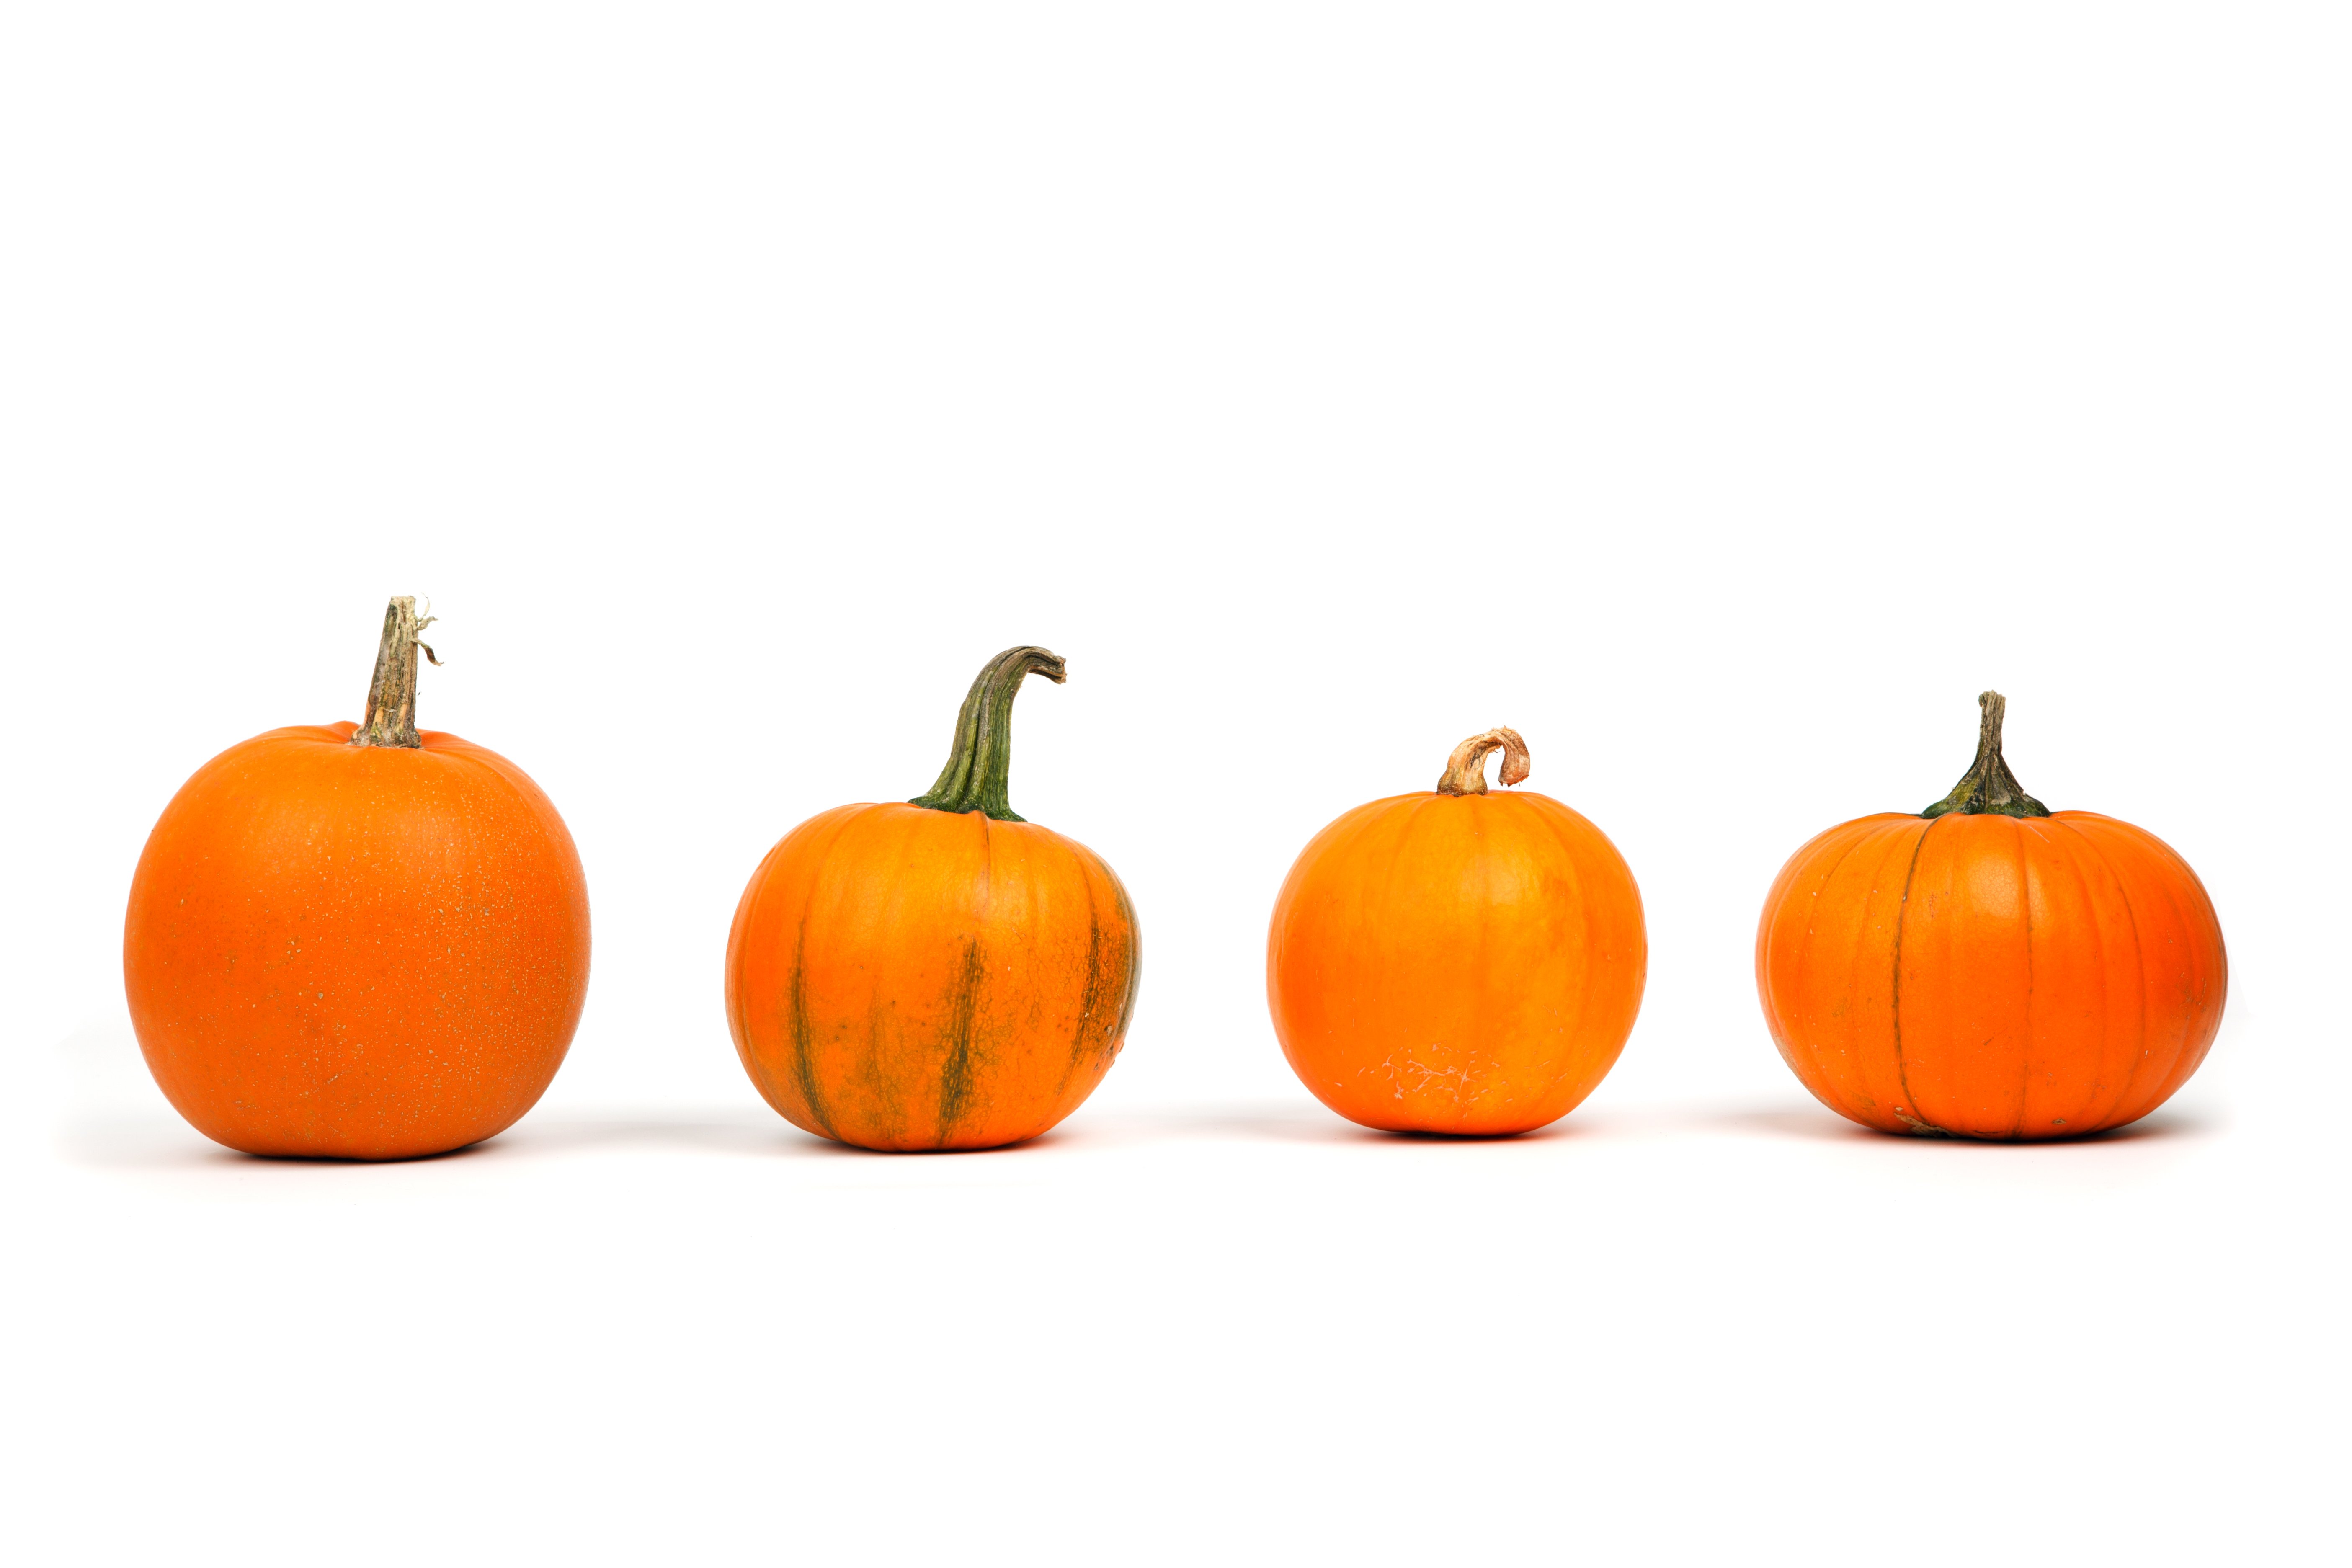
nature, plant, row, fruit, fall, isolated, ripe, decoration, orange, line, food, harvest, produce, vegetable, autumn, pumpkin, halloween, holiday, fresh, season, freshness, gourd, thanksgiving, seasonal, calabaza, flowering plant, winter squash